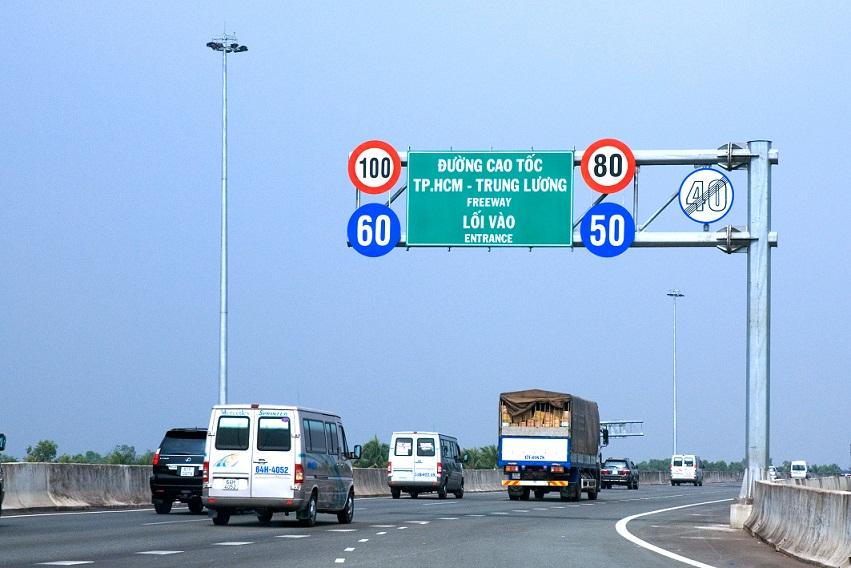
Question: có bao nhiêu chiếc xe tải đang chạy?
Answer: có một chiếc